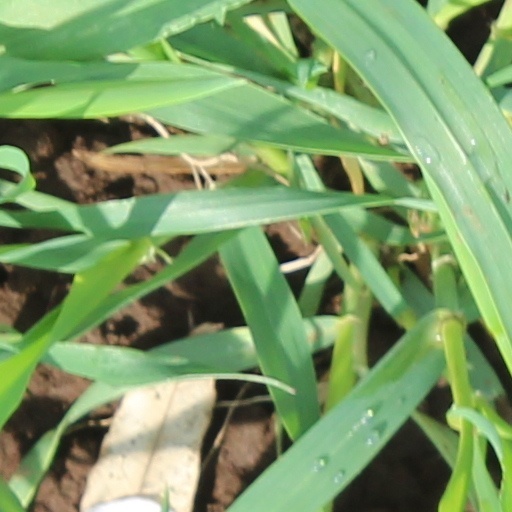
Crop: wheat